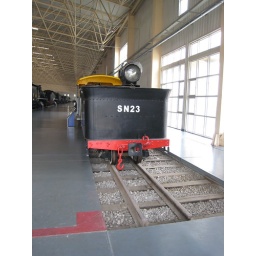
A cute little narrow gauge train used in Chinese factories and mines in the old days.